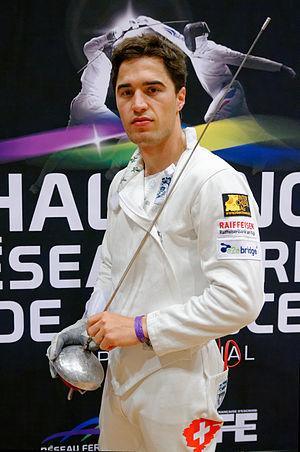
Max Heinzer lors du Challenge Réseau ferré de France–Trophée Monal 2013, une épreuve de la Coupe du monde FIE épée hommes.
Max Heinzer, né le 7 août 1987 à Lucerne, est un escrimeur professionnel suisse, spécialiste de l'épée.